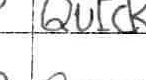
Label: quickly